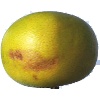
Label: Pomelo Sweetie 1